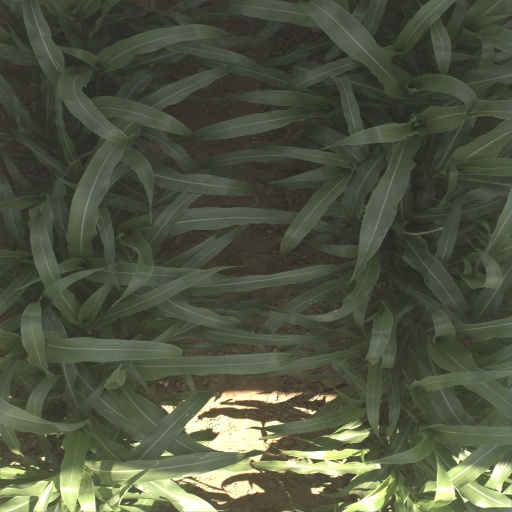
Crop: sorghum